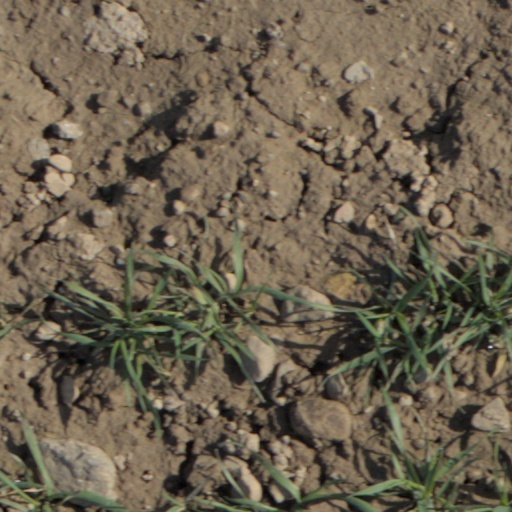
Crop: wheat